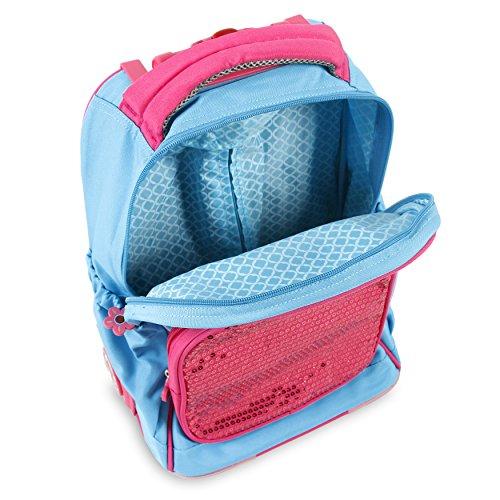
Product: J World New York Kids' Sparkle Rolling Backpack, Sky Blue
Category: Clothing, Shoes & Jewelry | Luggage & Travel Gear | Backpacks | Kids' Backpacks
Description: Front pocket organizer with pencil holder, key fob, and zippered pockets.
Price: $70.00